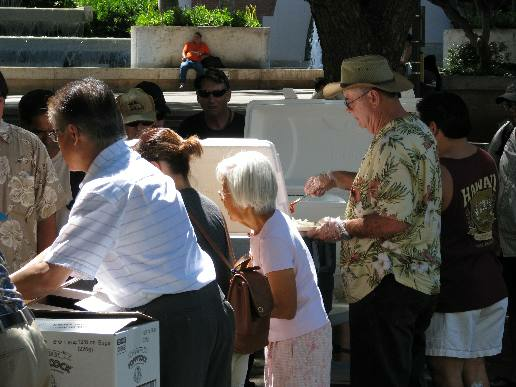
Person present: Yes